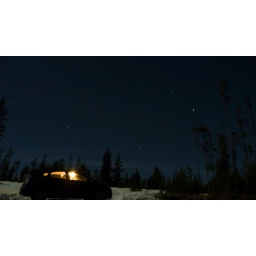
A sky full of stars as we set up our sleeping bags in the Prius.